Vienna S-Bahn

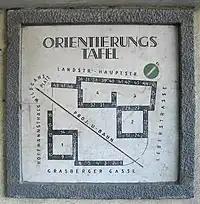
Map of the Wildganshof housing estate, showing a projected (but unbuilt) elevated railway or U-Bahn line in red. (May 2007)

When the "Gemeindebau" housing estate in the 3rd district was built in 1931–33, it was designed so that an elevated passenger railway line intersecting diagonally between the apartment blocks would have been possible. In the entrance area of the complex there is a board in which this planned route is referred to as a U-Bahn.